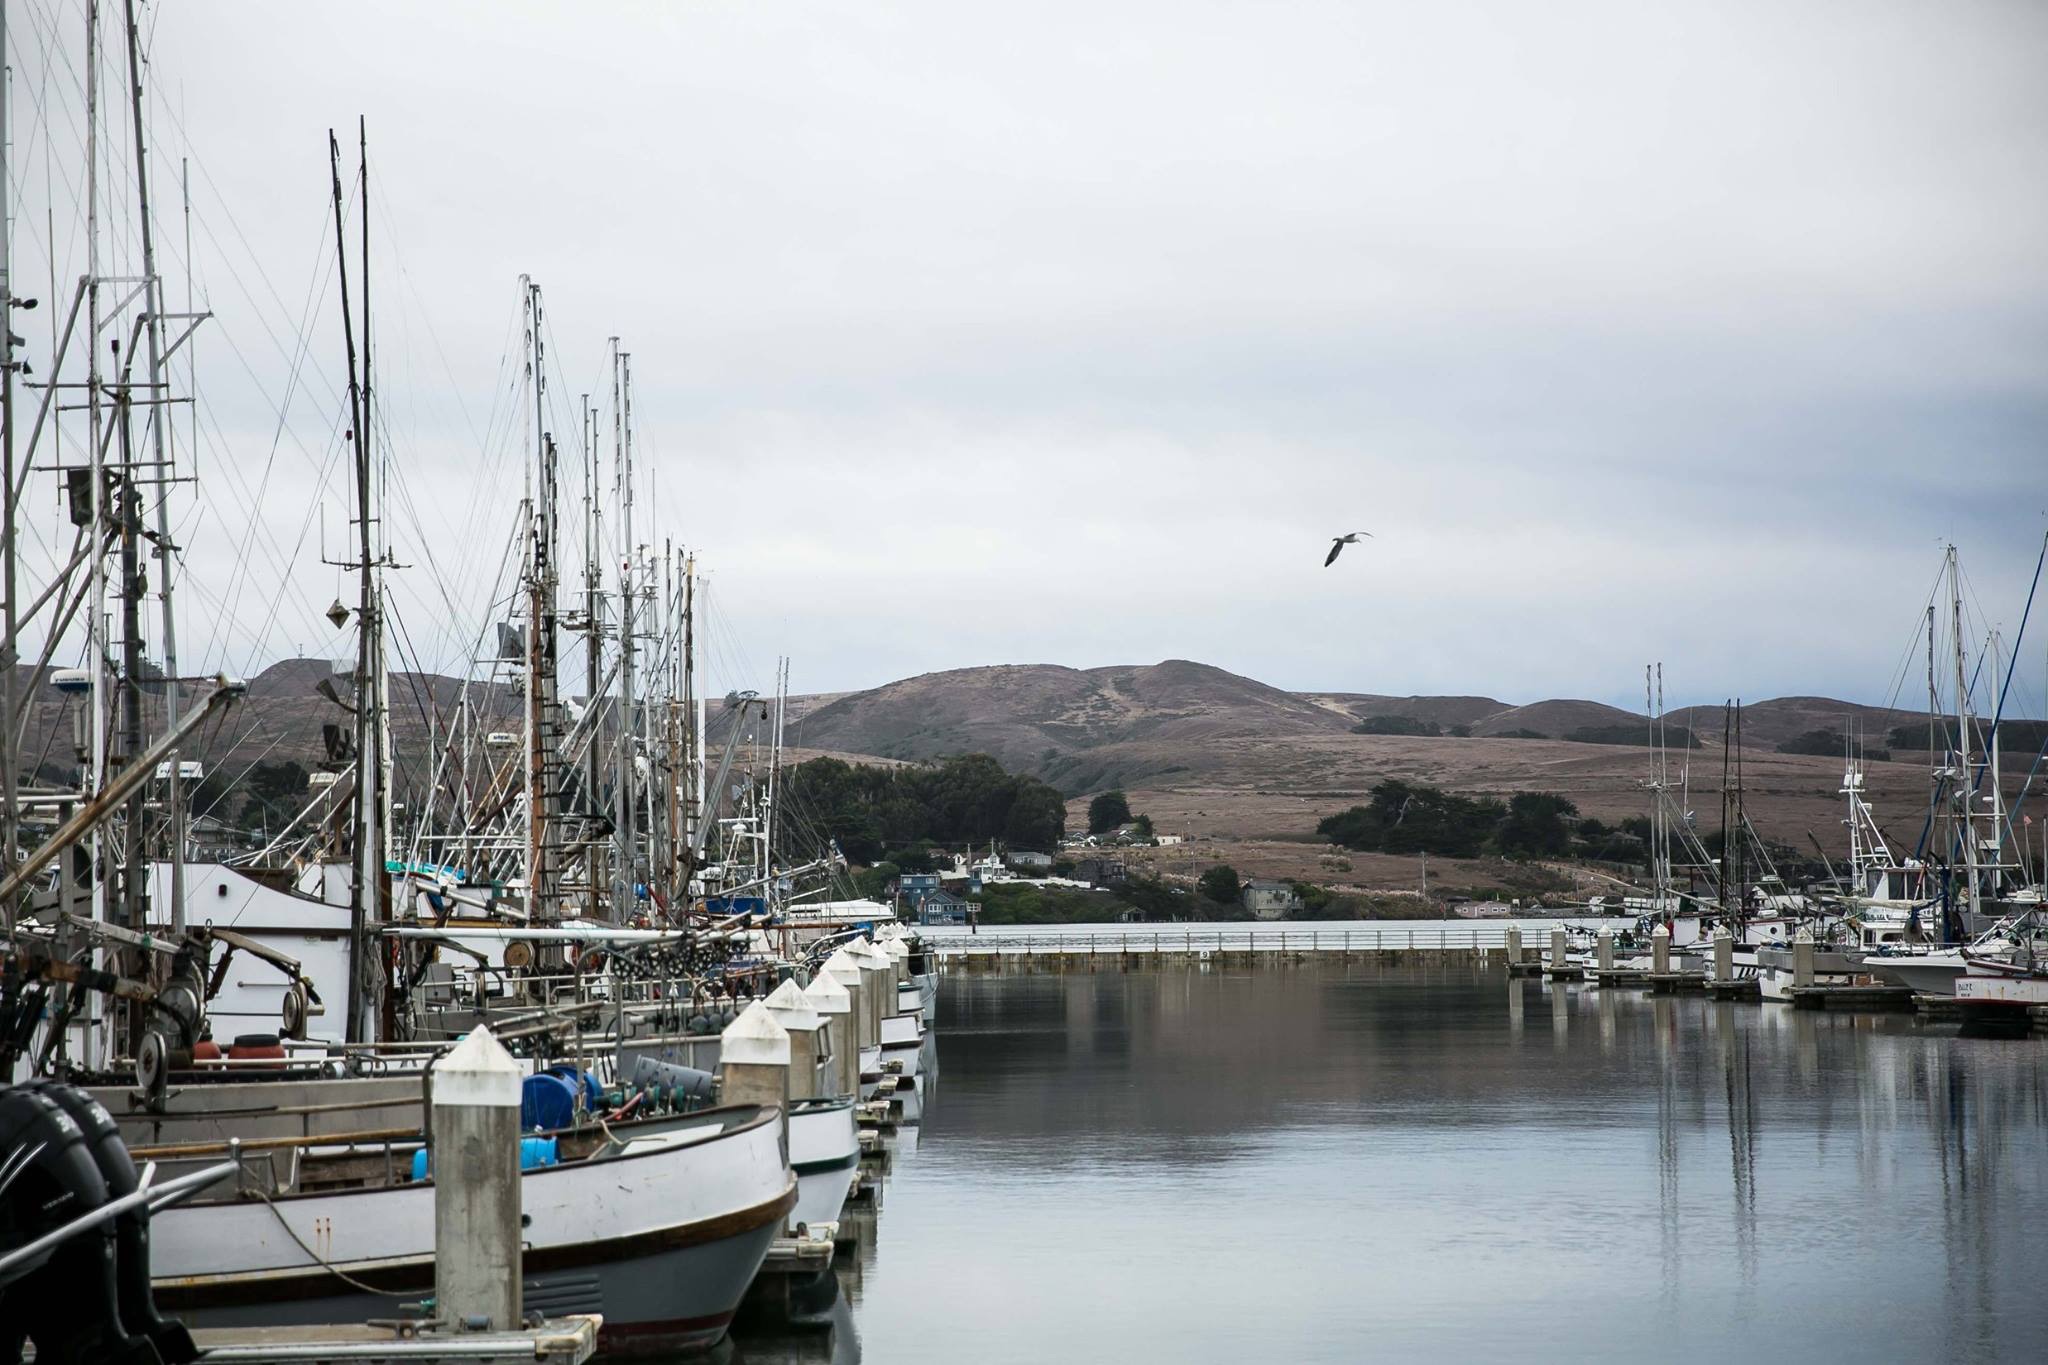
sea, water, dock, boat, vehicle, mast, sailing, bay, harbor, marina, port, sailboat, waterway, sail, watercraft, tall ship